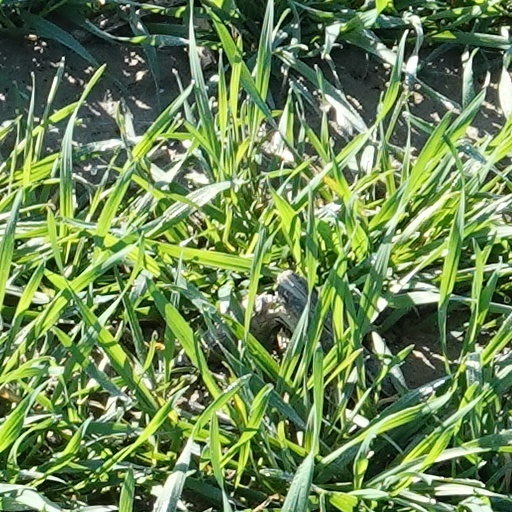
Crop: wheat